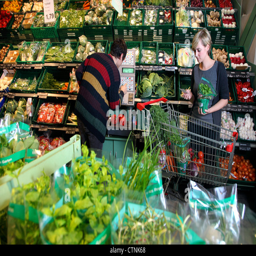
young woman and man , couple , is shopping in a large supermarket .